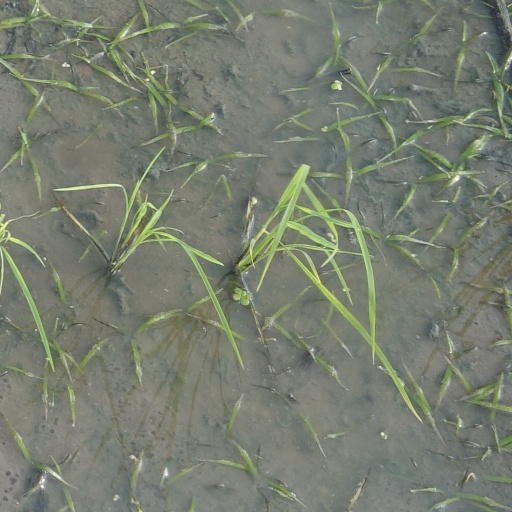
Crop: rice